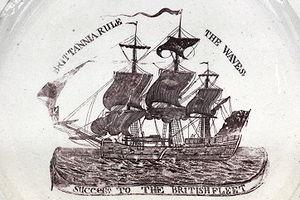
Rule, Britannia! est un chant patriotique britannique, tiré du poème de James Thomson et mis en musique par Thomas Arne le 1ᵉʳ août 1740 ; la première représentation publique fut donnée en l'honneur du troisième anniversaire de la princesse Augusta Charlotte de Hanovre. Dans l'esprit des Britanniques, cet air est fortement associé avec la Marine britannique mais aussi avec l'Armée britannique.
Une force navale dispose du contrôle de la mer quand elle est si puissante que ses rivales ne peuvent pas l’attaquer directement. Le contrôle de la mer peut s’appliquer à ses eaux environnantes ou s'étendre loin dans les océans, ce qui signifie que le pays a une marine de haute-mer. C'est l'équivalent naval de la supériorité aérienne.